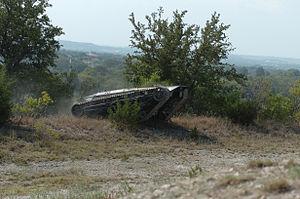
Le Ripsaw est un char léger drone conçu et construit par Howe & Howe Technologies pour l'United States Army.